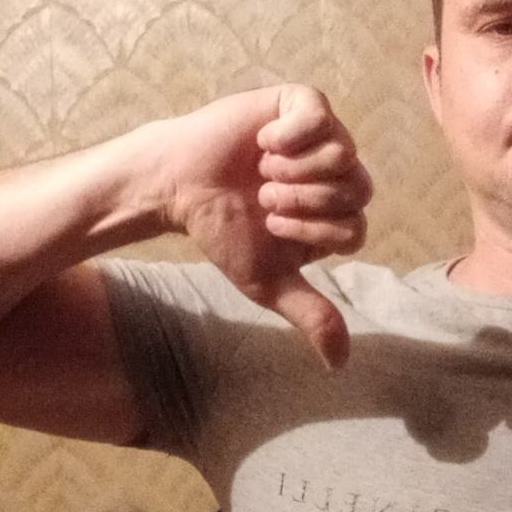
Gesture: dislike